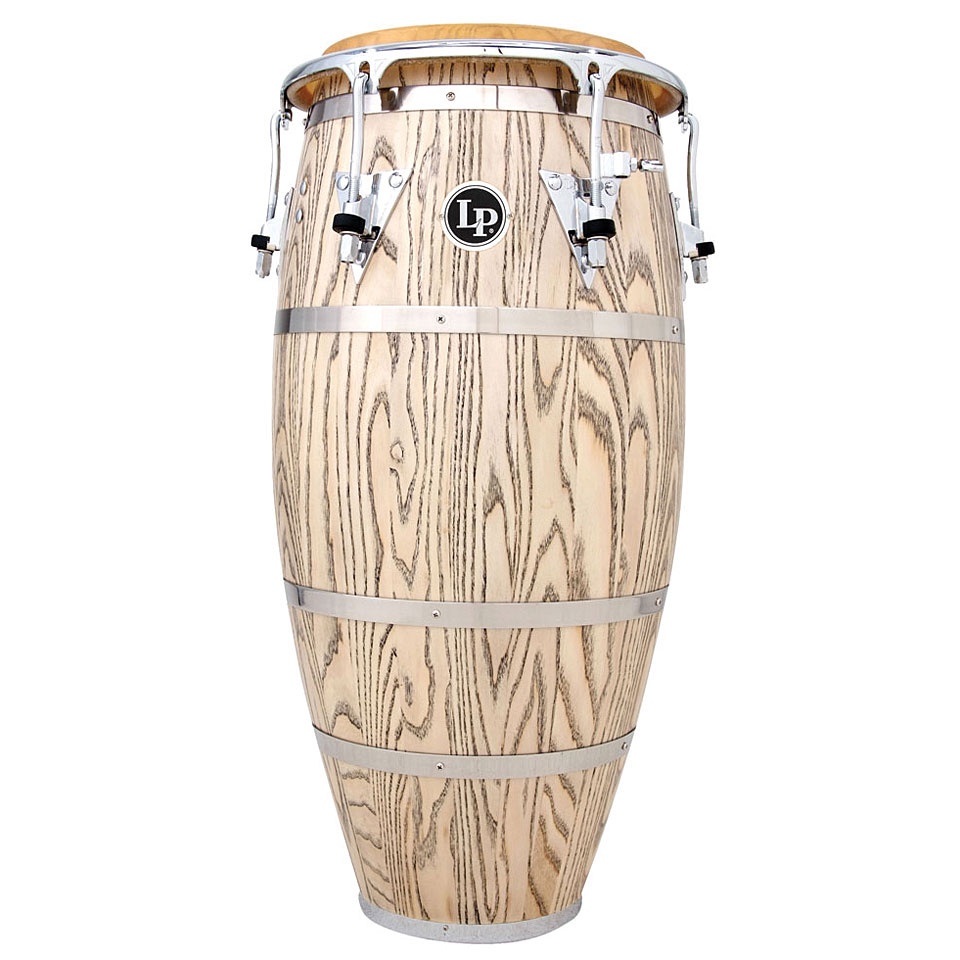
LP LP862Z - Gio Palladium 12-1/2" In Tumba
Brand: LP
Category: Arts & Entertainment > Hobbies & Creative Arts > Musical Instruments > Percussion > Hand Percussion > Hand Drums > Congas > Tumbas